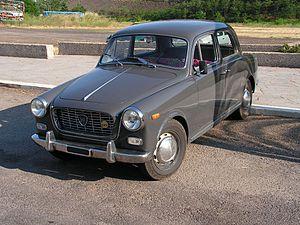
La Lancia Appia était une automobile fabriquée par le constructeur italien Lancia entre 1953 et 1963.